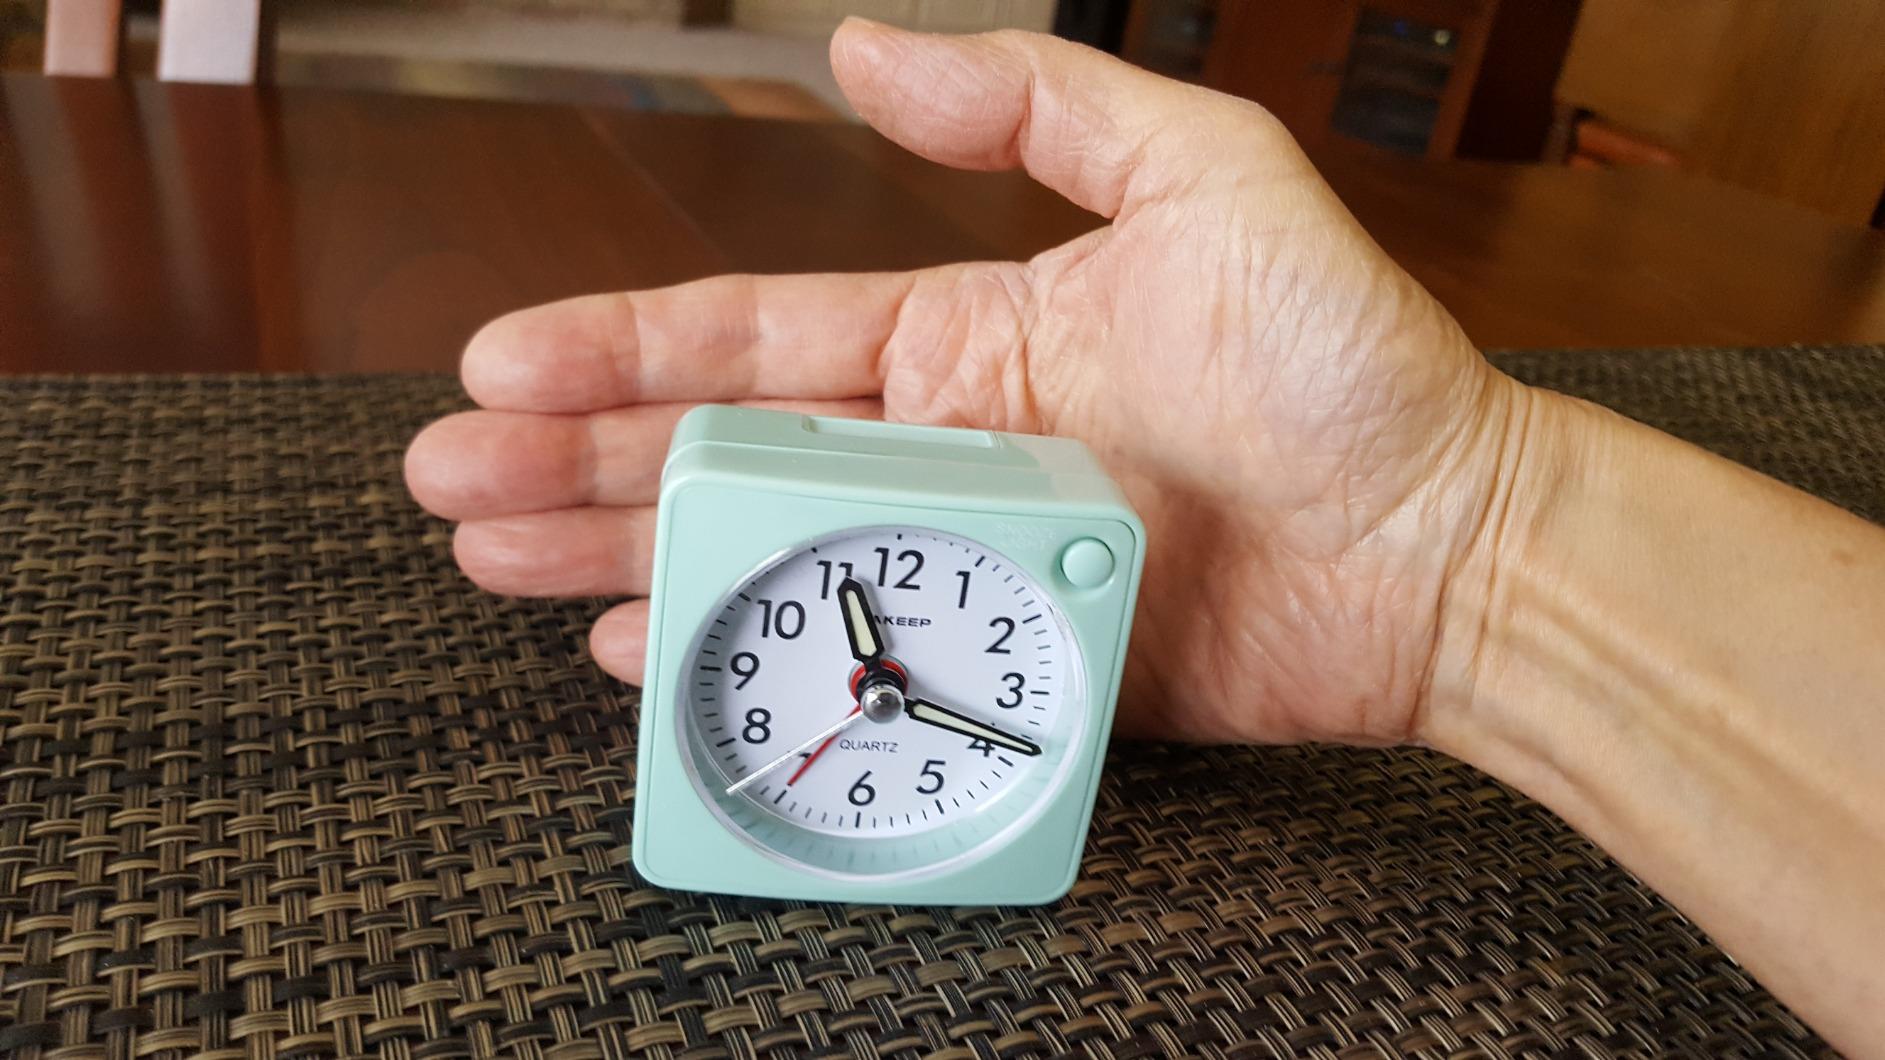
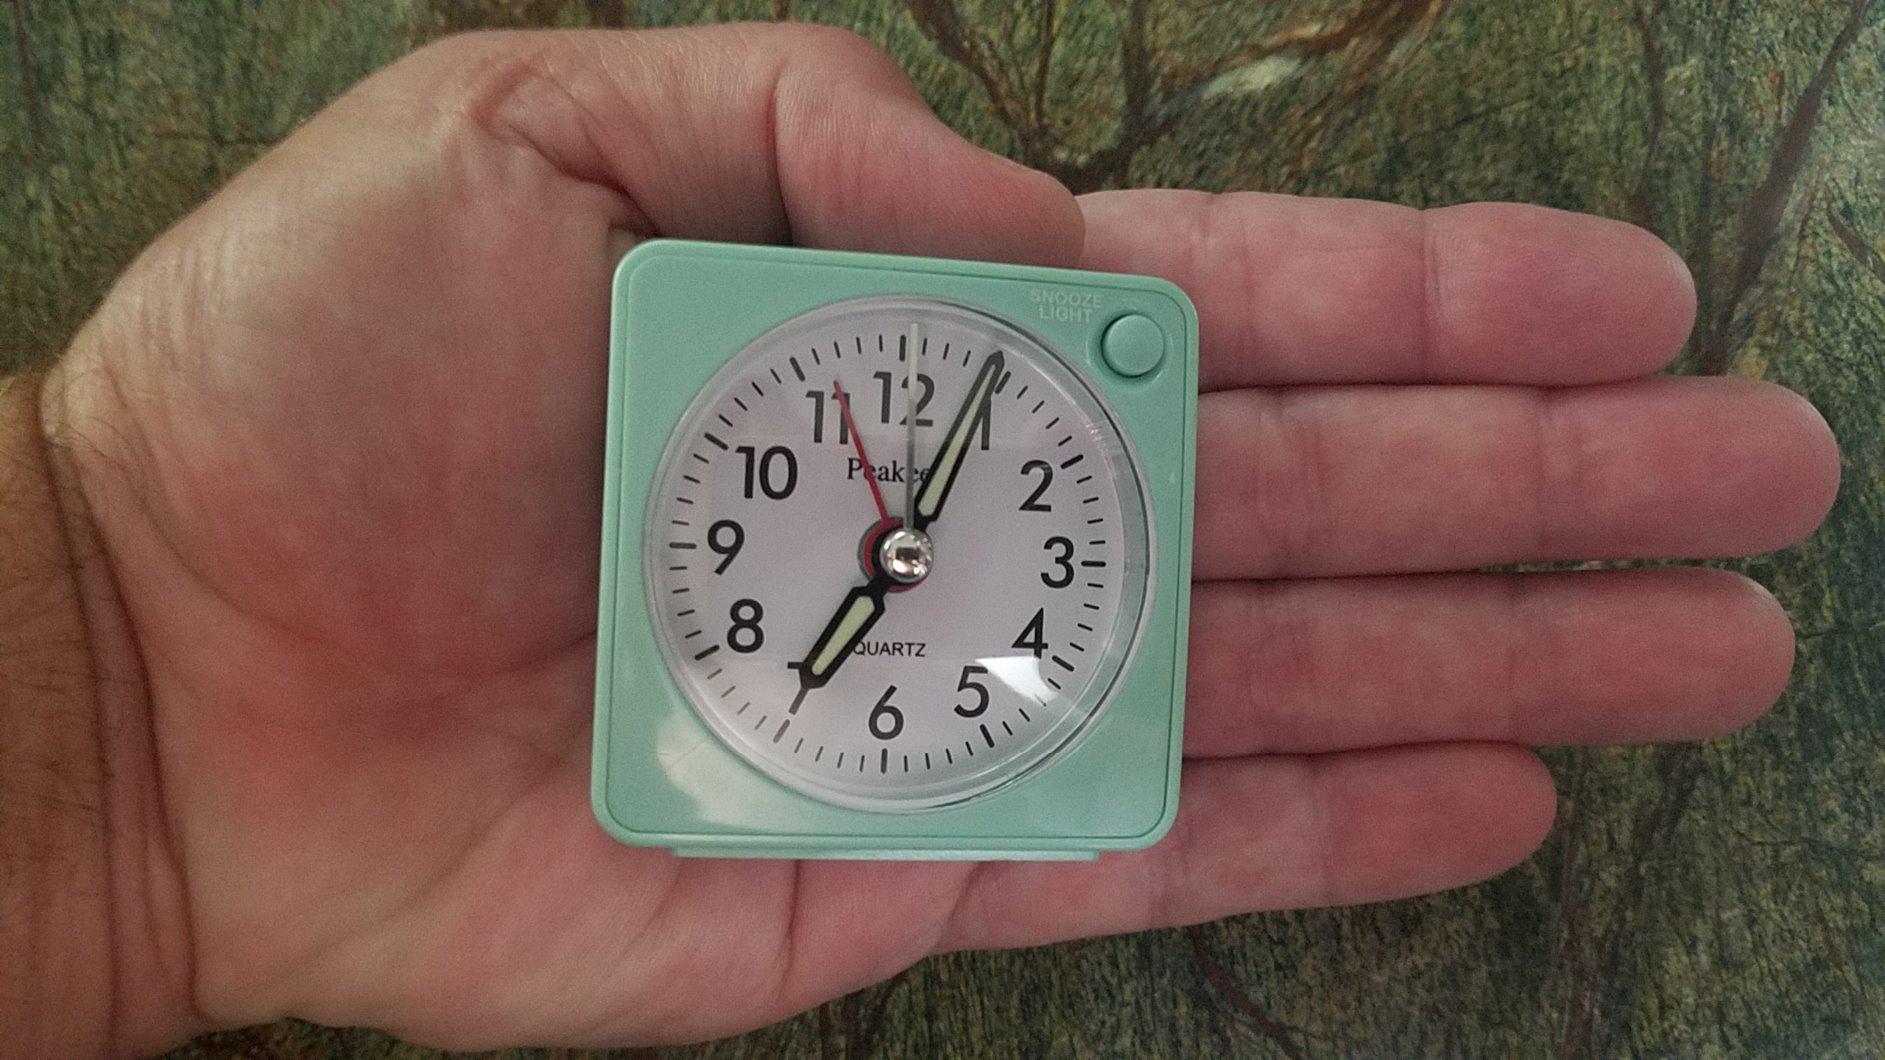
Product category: clock
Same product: yes